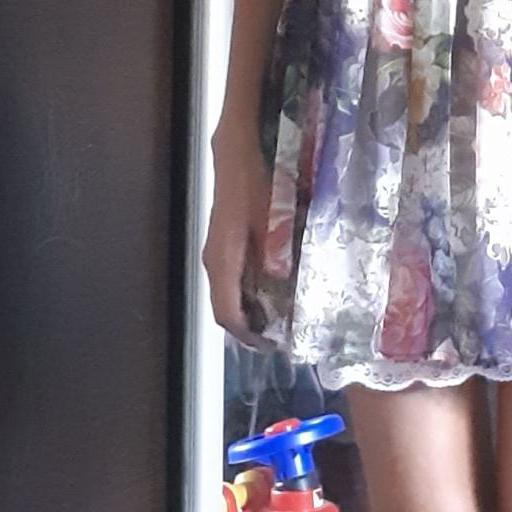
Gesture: no_gesture